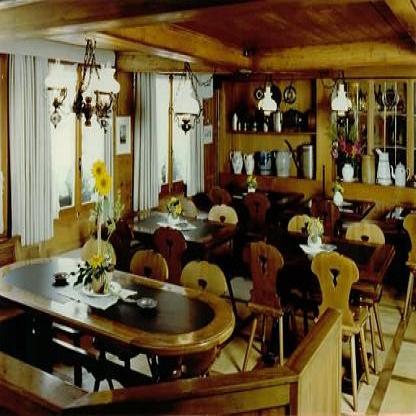
Scene: Indoor